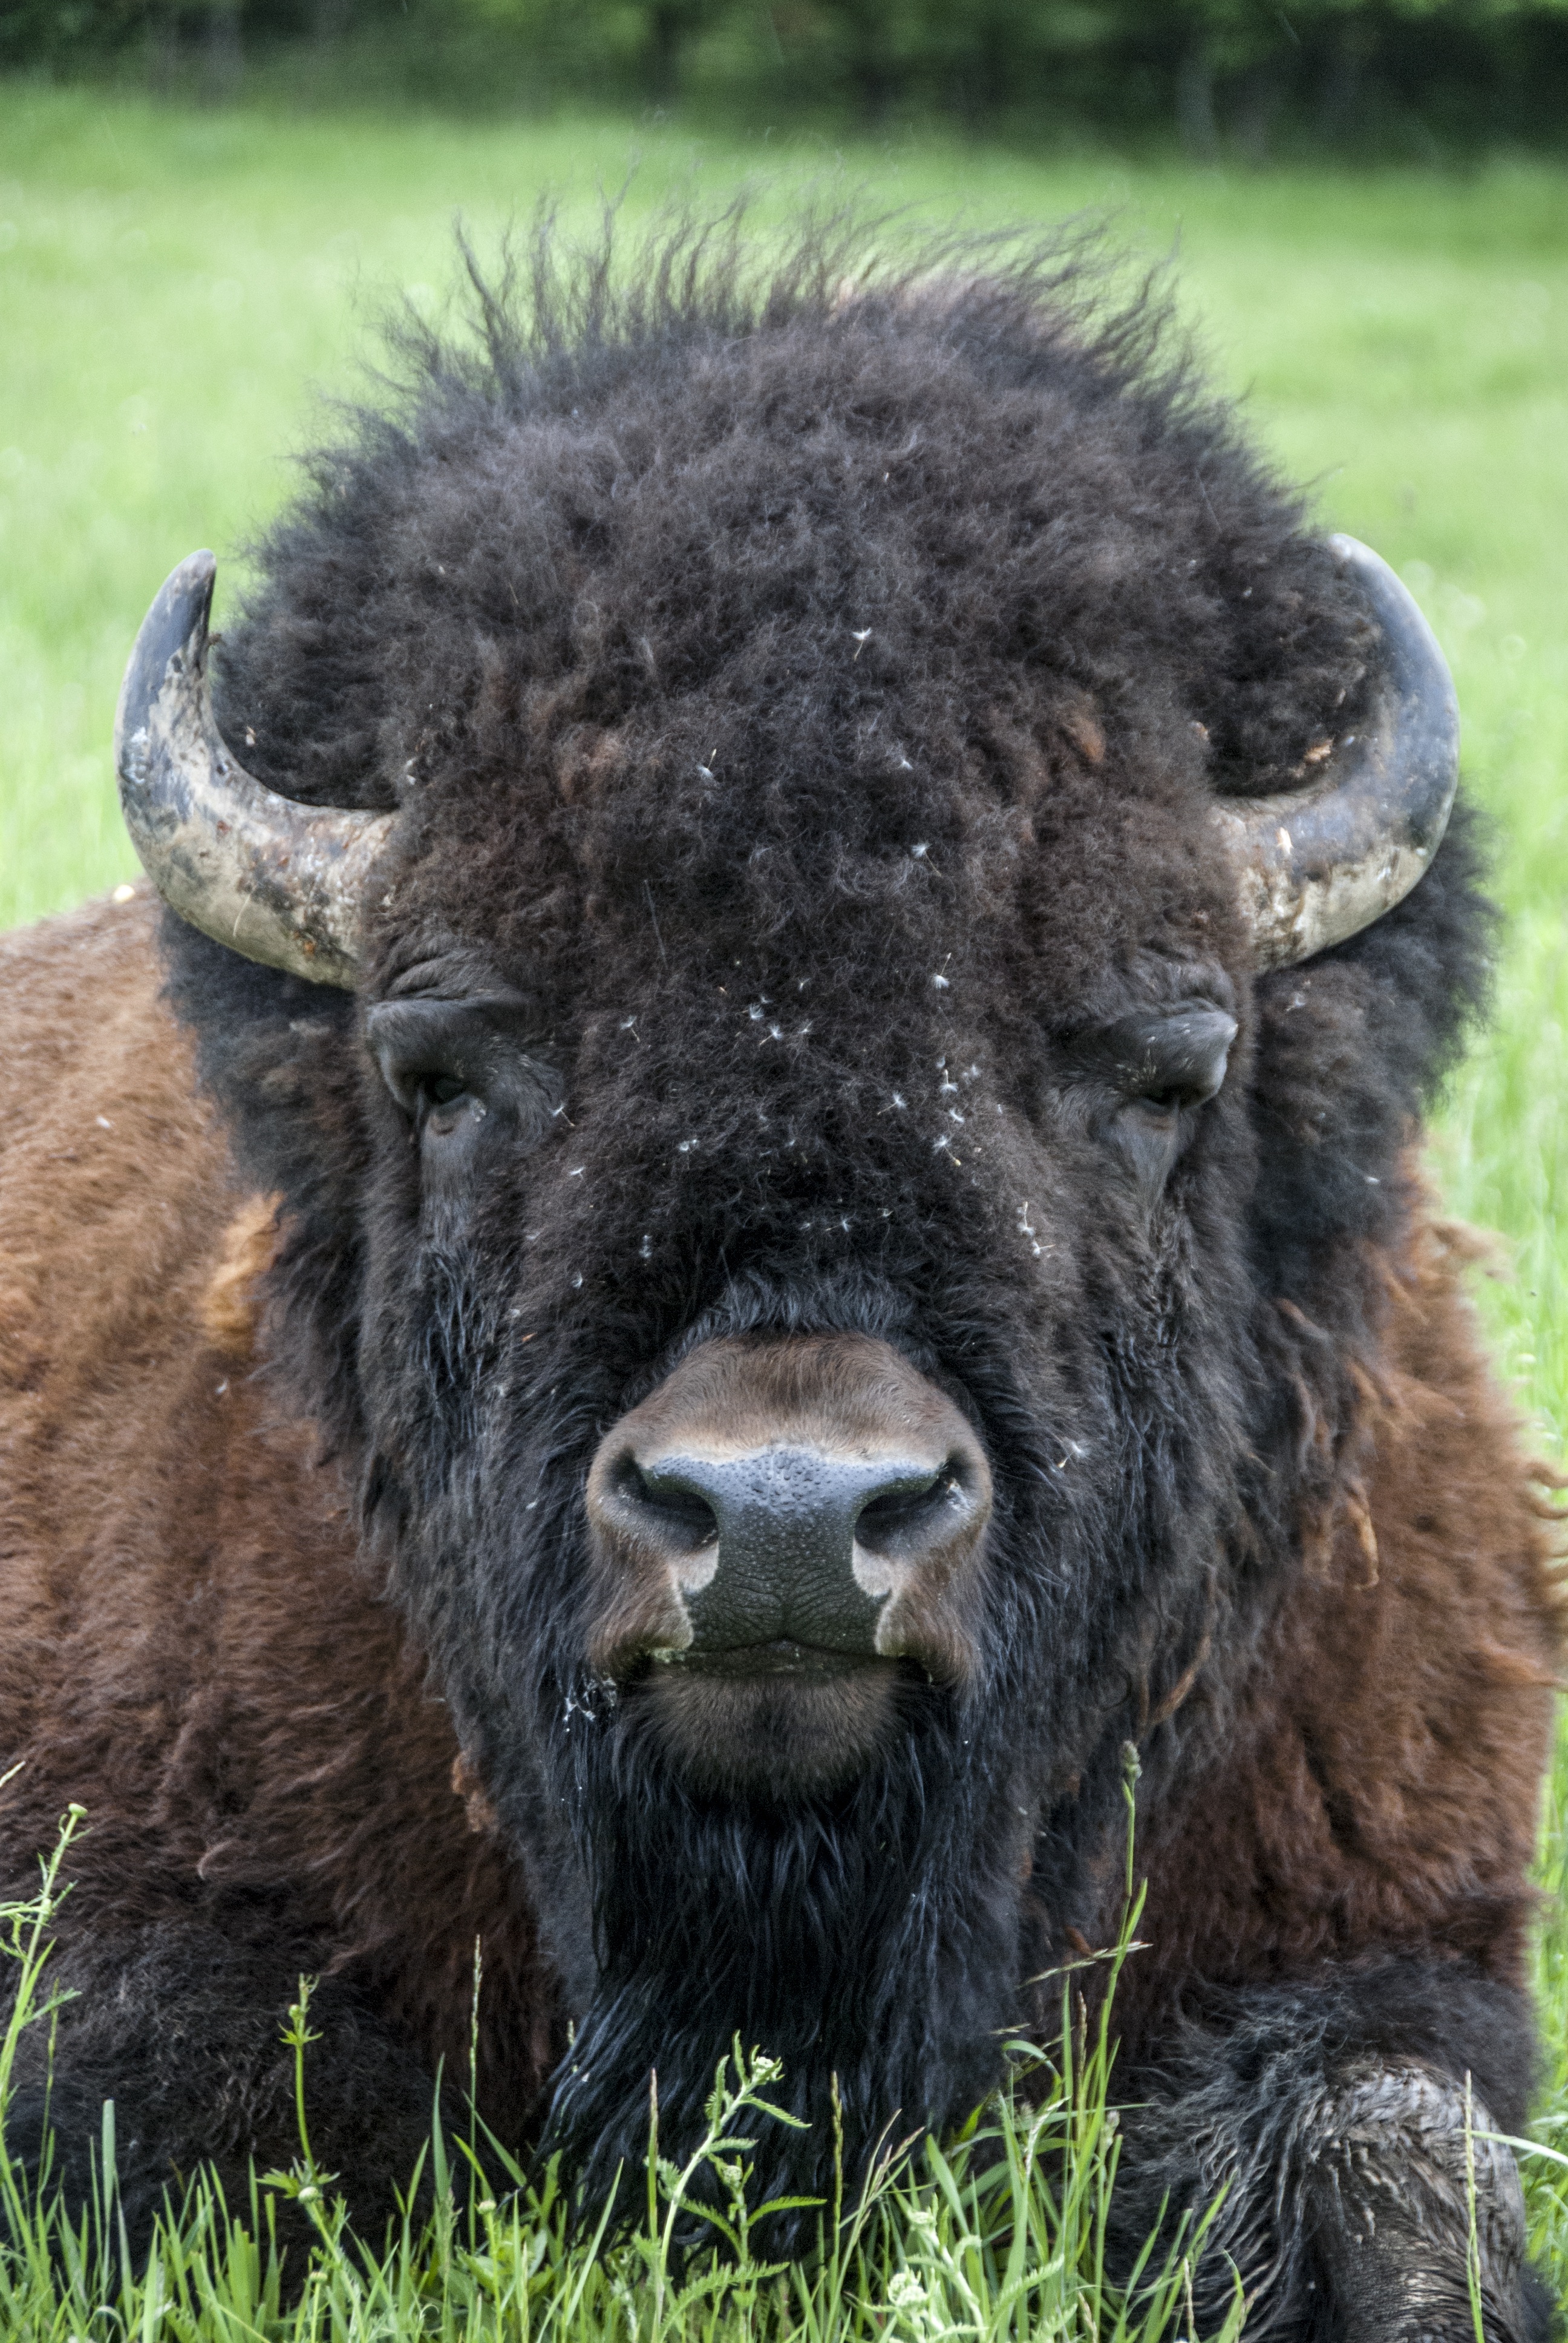
travel, wildlife, pasture, grazing, mammal, fauna, canada, vertebrate, bison, yak, omega park, cattle like mammal, cow goat family, muskox